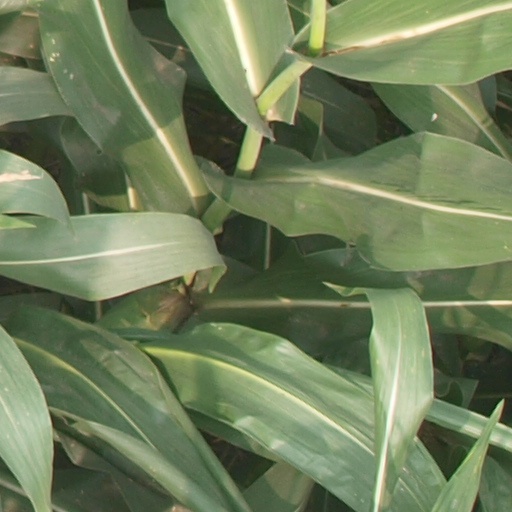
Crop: maize; corn